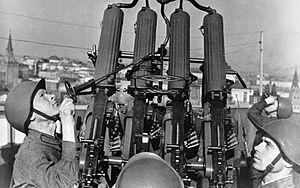
Vladimir Granovski est une photographe russe.